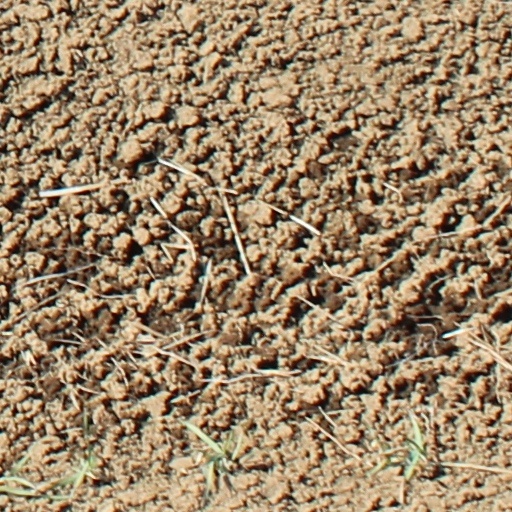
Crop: wheat